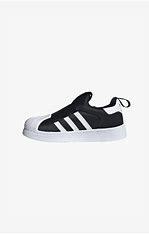
Brand: adidas
Model: originals BP Adidas Originals Superstar 360 C